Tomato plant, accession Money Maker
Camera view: bottom (45 deg); turntable rotation: 300 degrees
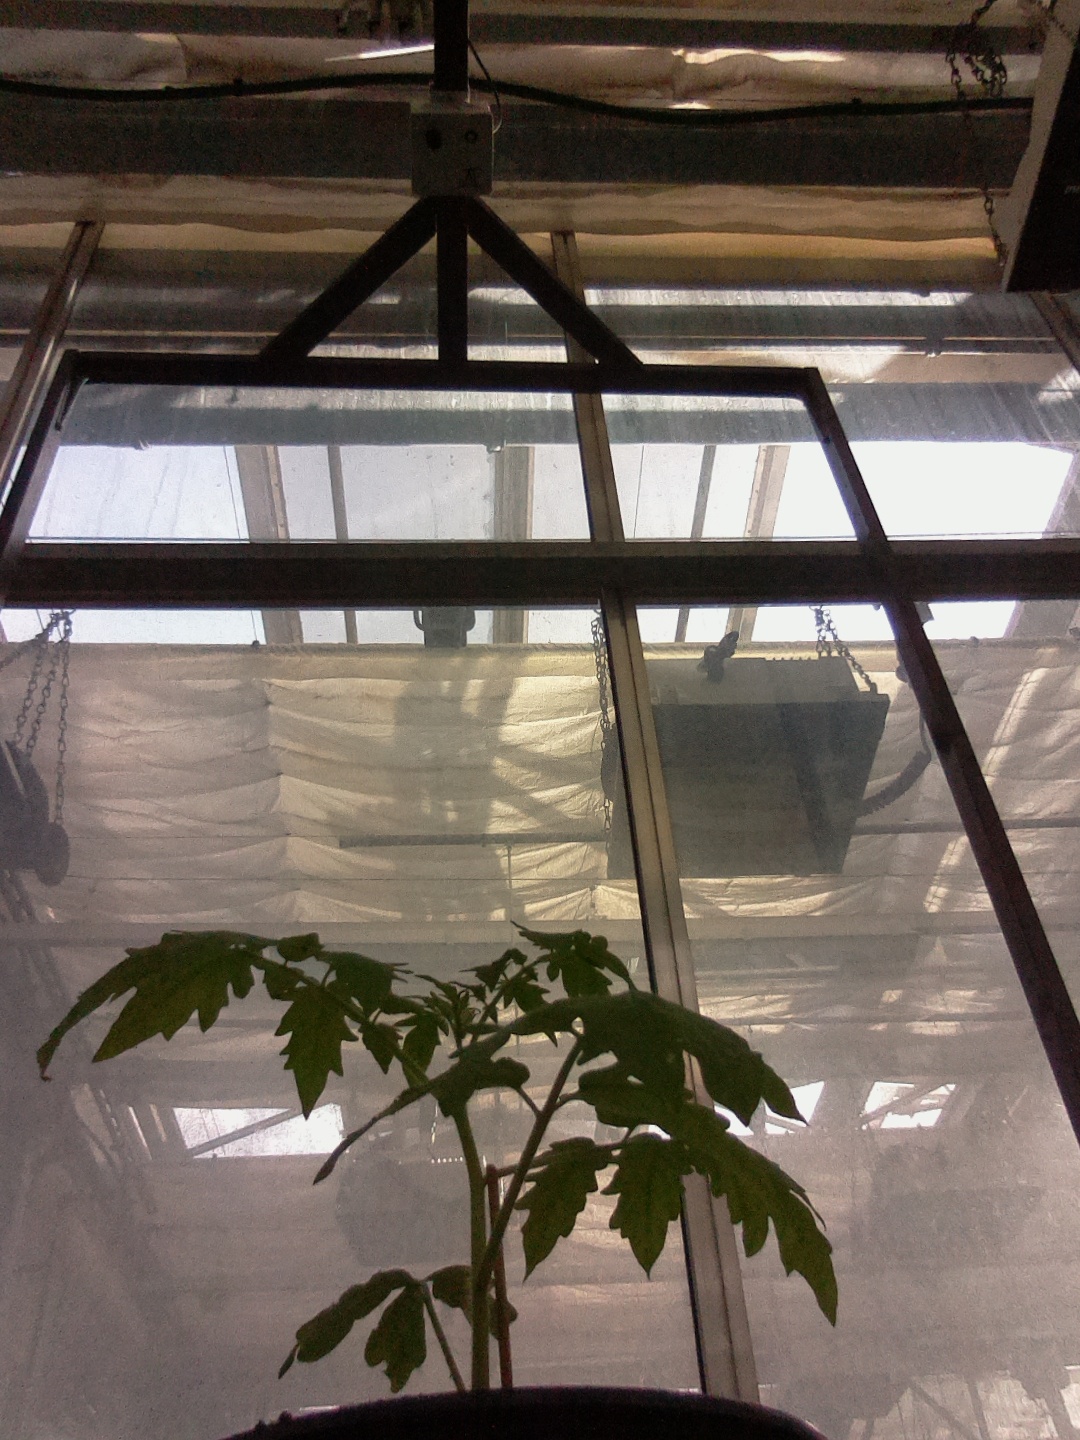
BBCH growth stage 13: 6 of true leaves visible